National Science and Media Museum

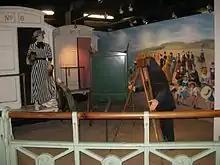
Tableau in the Kodak Gallery

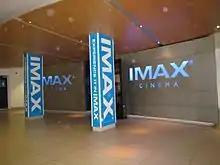
Entrance to the IMAX cinema

The museum incorporates the first permanent UK installation of an IMAX cinema (with a second screen opening in the UK 15 years later). Opened in 1983 as part of the Bradford Film Festival with the projector visible from a darkened booth of the 4th floor. Films included IMAX prints of "Apollo 13", "The Lion King", "Harry Potter and the Goblet of Fire" and "Batman Begins". In 1999, IMAX upgraded the system and began releasing IMAX 3D presentations. In 2015 it was changed to digital projection instead of film. As a result, the IMAX projection booth is no longer visible.